Ethiopian historiography

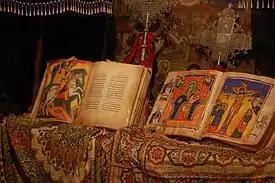
Illuminated manuscripts housed in the 16th-century Orthodox church of Ura Kidane Mehret, Zege Peninsula, Lake Tana, Ethiopia

Ethiopia is mentioned in some works of Islamic historiography, usually in relation to the spread of Islam. Islamic sources state that in 615 the Aksumite king Armah (r. 614–631) provided refuge for the exiled followers of Muhammad in Axum, an event known as the First Hejira (i.e. Migration to Abyssinia). In his "History", the scholar ibn Wadîh al-Ya'qûbî (d. 897) of the Abbasid Caliphate identified Abyssinia ("al-Habasha") as being located to the north of the territory of the Berber (Somali) as well as the land of the Zanj (the "Blacks"). The Mamluk-Egyptian historian Shihab al-Umari (1300–1349) wrote that the historical state of Bale, neighboring the Hadiya Sultanate of southern Ethiopia, was part of an Islamic Zeila confederacy, although it fell under the control of the Ethiopian Empire in the 1330s, during the reign of Amda Seyon I. Al-Maqrizi (1364–1422), another Mamluk-Egyptian historian, wrote that the Ifat sultan Sa'ad ad-Din II (r. 1387–1415) won a crushing victory against the Christian Amhara in Bale, despite the latter's numerical superiority. He described other allegedly significant victories won by the Adal sultan Jamal ad-Din II (d. 1433) in Bale and Dawaro, where the Muslim leader was said to have taken enough war booty to provide his poorer subjects with multiple slaves. Historian Ulrich Braukämper states that these works of Islamic historiography, while demonstrating the influence and military presence of the Adal sultanate in southern Ethiopia, tend to overemphasize the importance of military victories that at best led to temporary territorial control in regions such as Bale. In his "Description of Africa" (1555), the historian Leo Africanus (c. 1494–1554) of Al-Andalus described Abassia (Abyssinia) as the realm of the "Prete Ianni" (i.e. Prester John), unto whom the Abassins (Abyssinians) were subject. He also identified Abassins as one of five main population groups on the continent alongside Africans (Moors), Egyptians, Arabians and Cafri (Cafates).